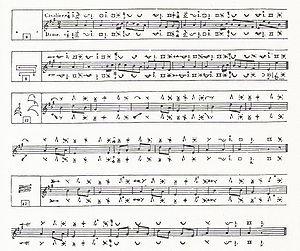
La gavotte est une danse ancienne populaire française, catégorie danse traditionnelle, devenue aussi une danse de salon.
La gavotte de Vestris est une danse quasiment mythique, interprétée pour la première fois par Auguste Vestris le 25 janvier 1785.